Tristan Homer

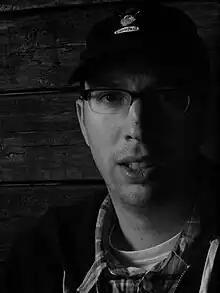
Tristan Homer, taken May 19, 2007

He has also served as creative producer on the animated children's television programs Alien TV and , as producer on , Almost Naked Animals, Numb Chucks, and Winston Steinburger and Sir Dudley Ding Dong, and as line producer on the series Max & Ruby, as well as the Gemini-nominated television adaptation of Wibbly Pig.